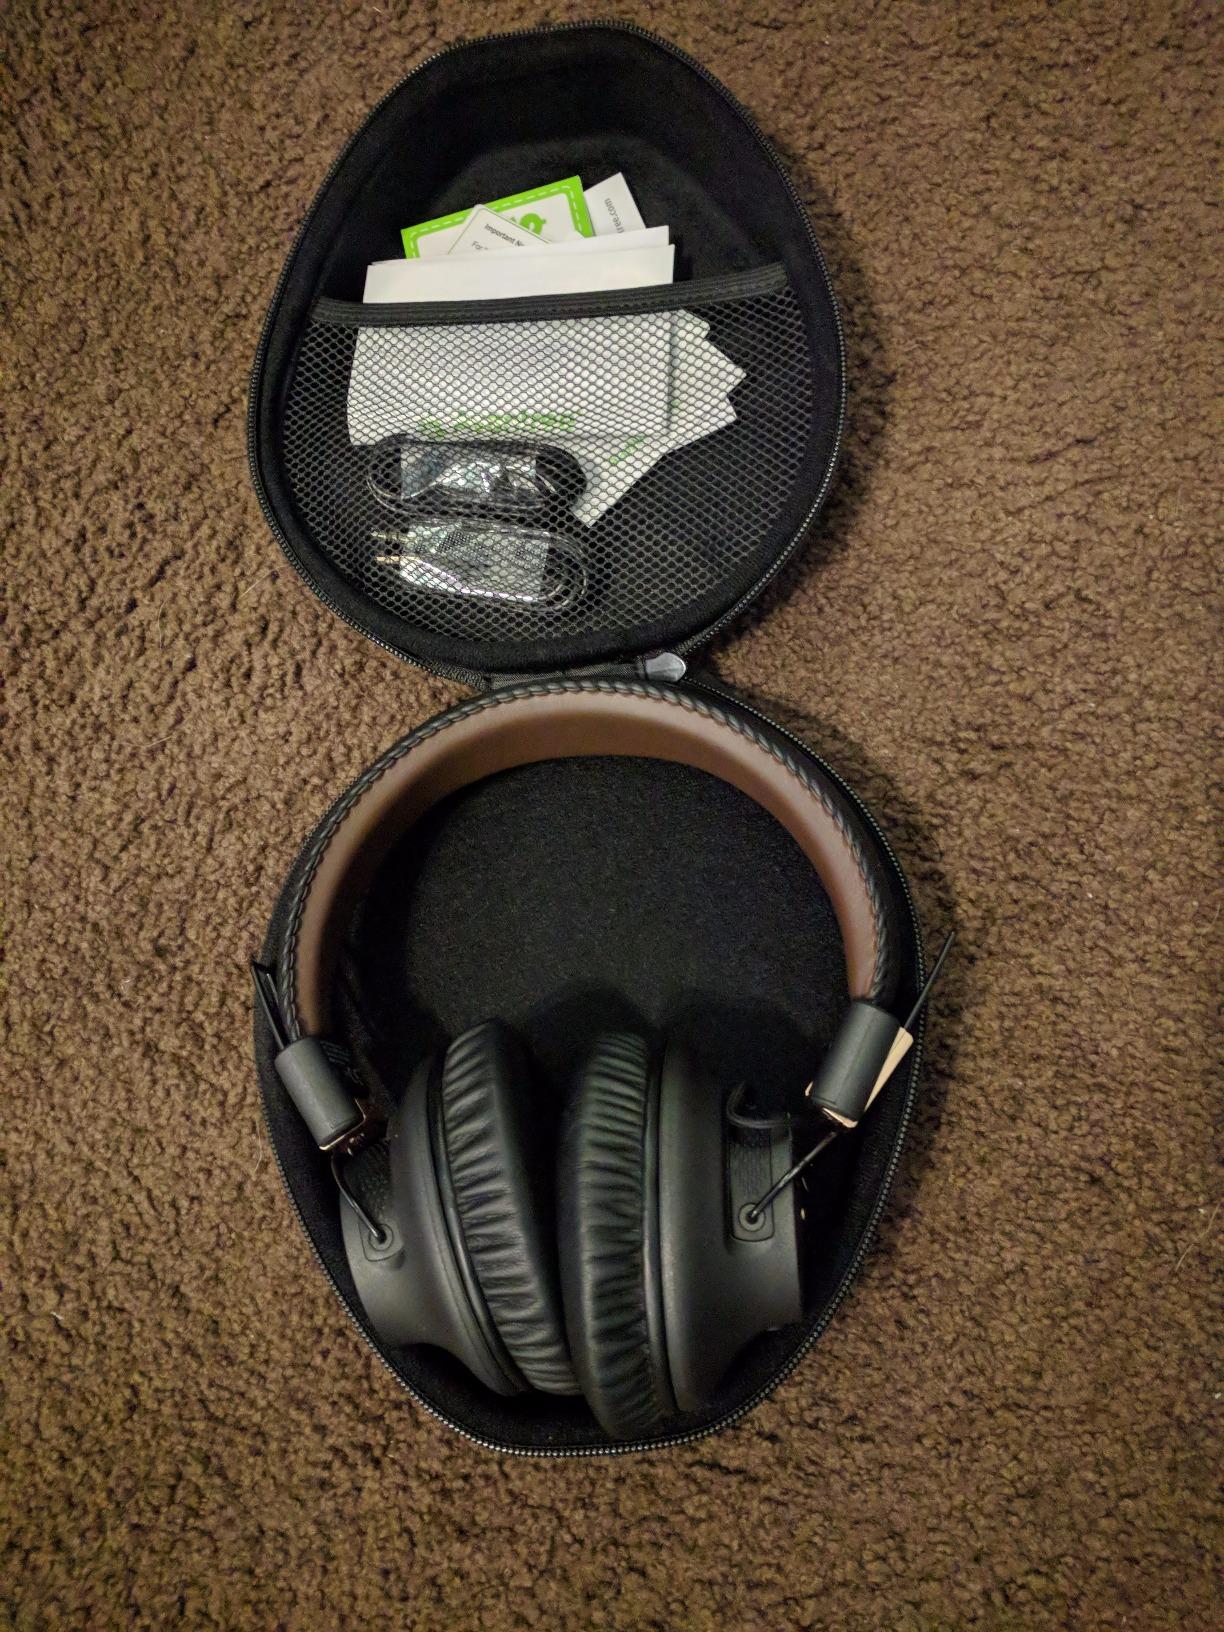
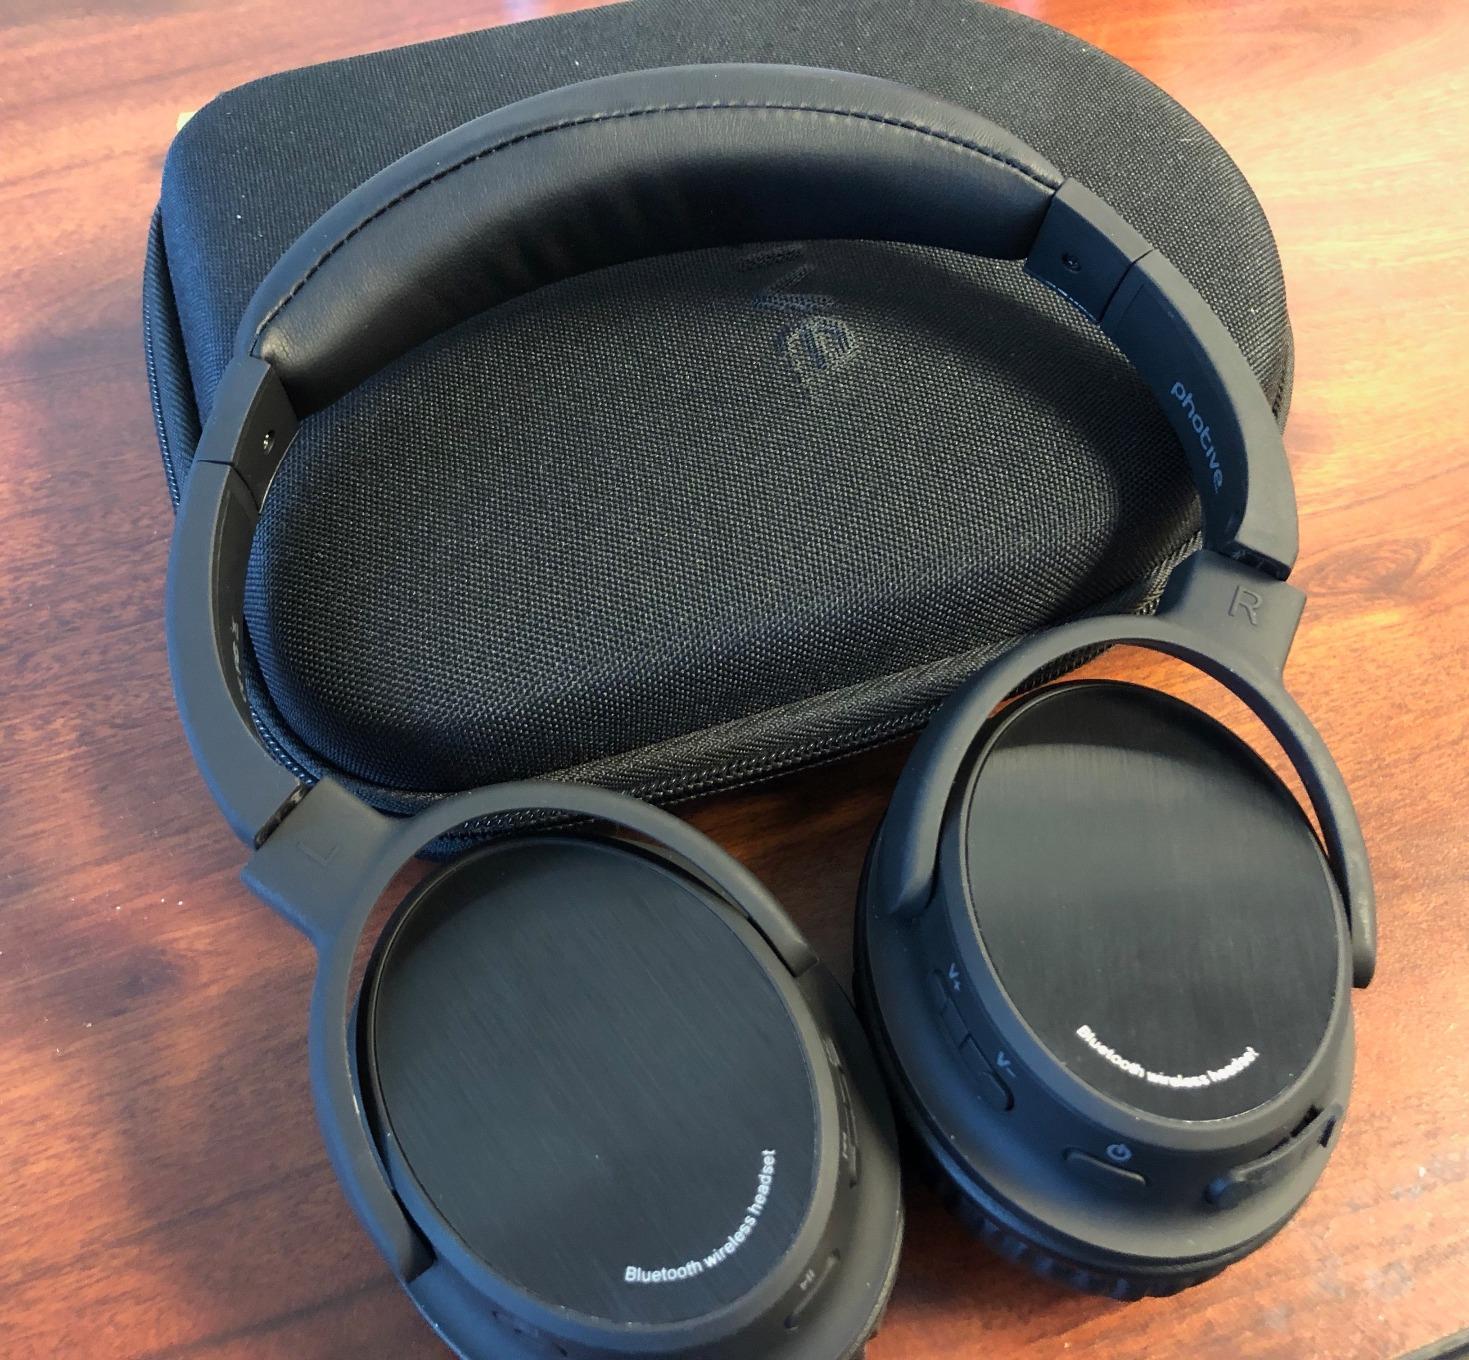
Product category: headphones
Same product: no